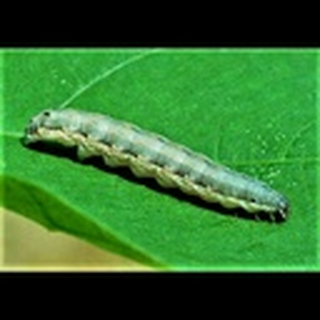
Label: cotton_army_worm